Contradanza

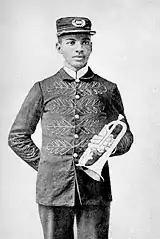
WC Handy (1873–1958) aged 19

African-American music began incorporating Cuban musical motifs in the 1800s. Musicians from Havana and New Orleans would take the twice-daily ferry between those cities to perform. Whether the rhythm and its variants were directly transplanted from Cuba or merely reinforced similar rhythmic tendencies already present in New Orleans is probably impossible to determine. The habanera rhythm is heard prominently in New Orleans second line music, and there are examples of similar rhythms in some African-American folk music such as the foot-stamping patterns in ring shout and in post-Civil War drum and fife music. John Storm Roberts states that the musical genre "reached the U.S. 20 years before the first rag was published".